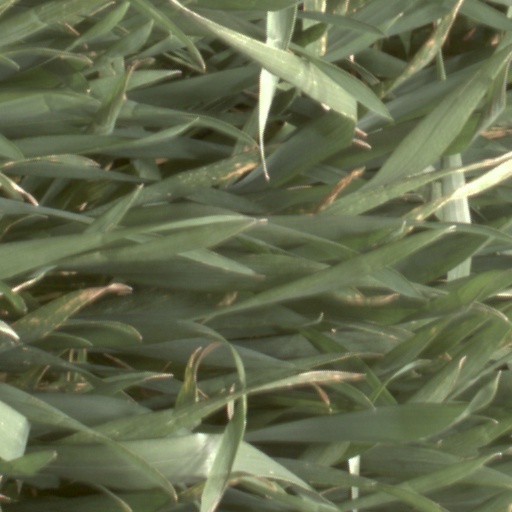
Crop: wheat